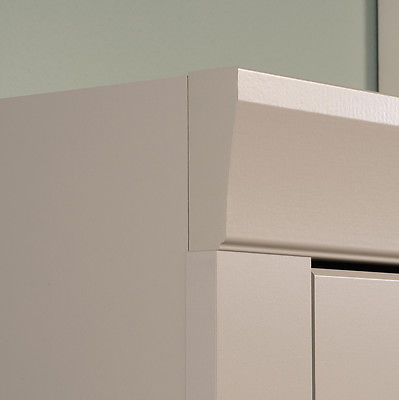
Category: cabinet